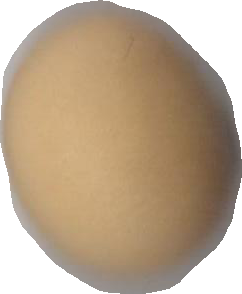
Variety: Grobogan